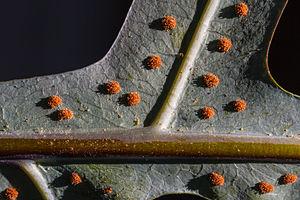
Les sores sont les « fructifications » des fougères et champignons. Ce sont des amas de sporanges ou de sporocystes, structures produisant des spores.